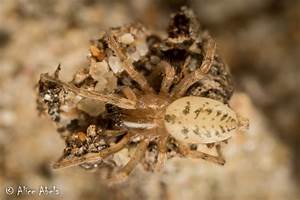
Label: spider